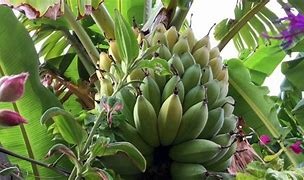
Label: banana